Heraldic authority

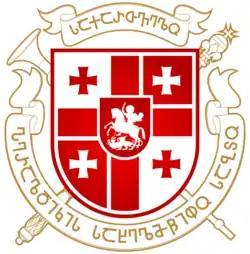
The State Council of Heraldry advises the government of Georgia on all matters related to heraldry.

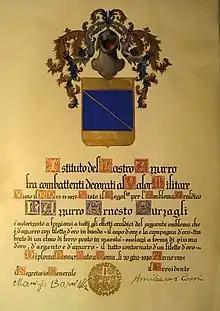
Coat of arms, granted by the Istituto Nazionale del Nastro Azzurro to one of its members, the italian Admiral Ernesto Burzagli. The Nastro Azzurro is one of the main heraldic authorities in Italy.

The Heraldry Act 1962, which governs the Bureau of Heraldry, has not been changed to replace "State herald" with "National Herald". Announcements in the "Government Gazette of South Africa" still use "State Herald".